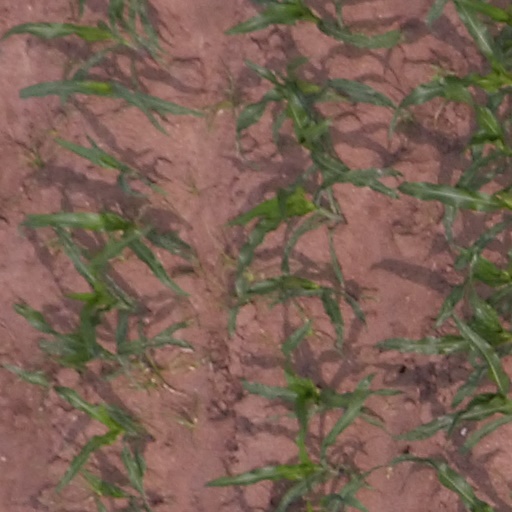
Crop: maize; corn